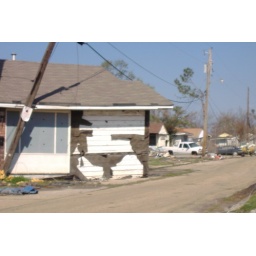
Another house in the street